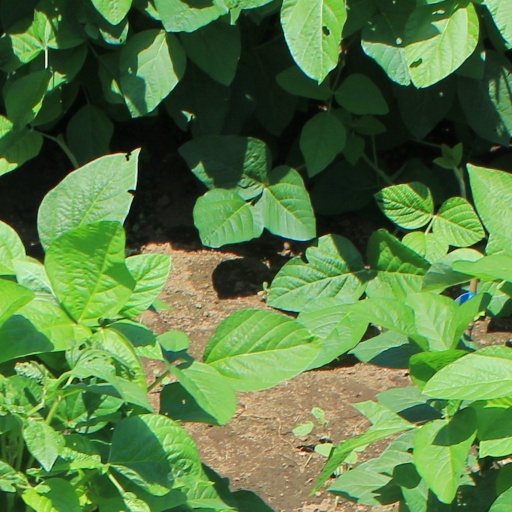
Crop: soybean